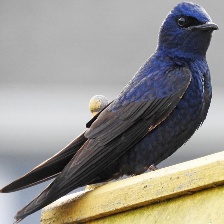
Species: PURPLE MARTIN
Scientific name: PROGNE SUBIS